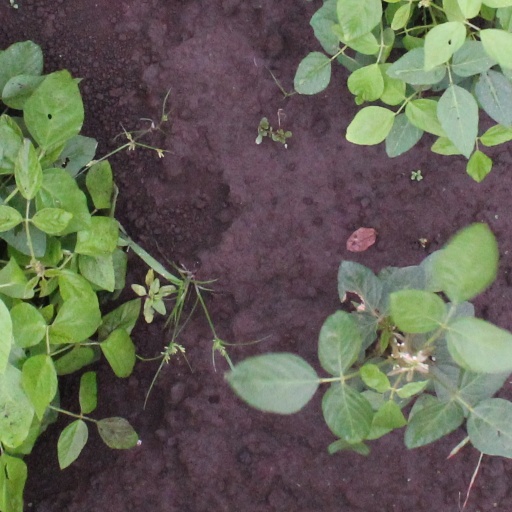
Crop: soybean